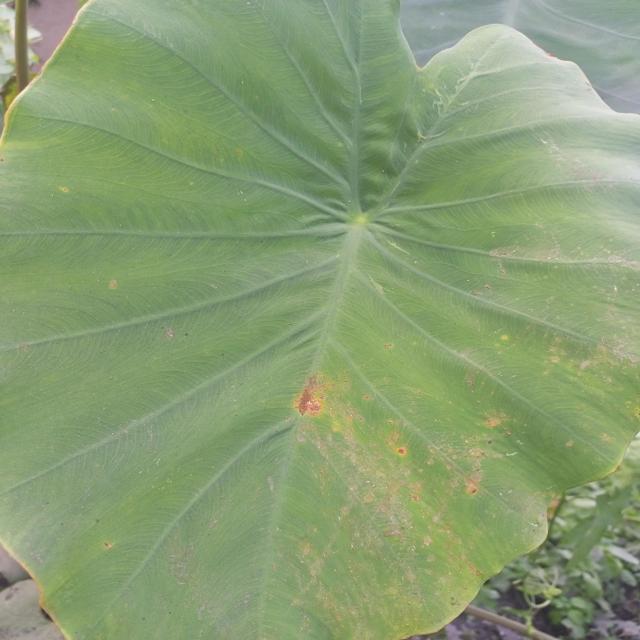
Label: Early_Blight